Bulgarian Greek Catholic Church

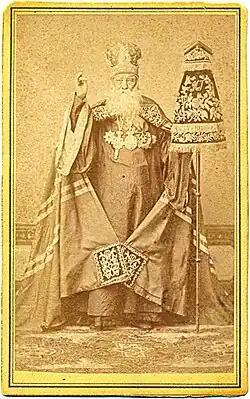
Archbishop Joseph Sokolsky, November 1872

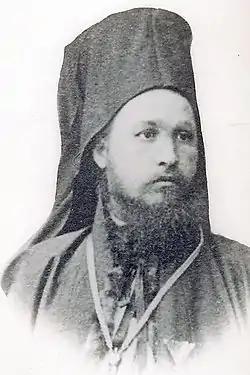
Raphael Popov (1830–1876), Bulgarian Byzantine-Catholic Bishop

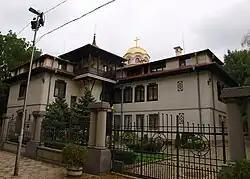
Headquarters of the Bulgarian Greek Catholic Church in Sofia, Bulgaria

The Bulgarian Greek Catholic Church is a "sui iuris" ("autonomous") Eastern Catholic church based in Bulgaria. As a particular church of the Catholic Church, it is in full communion with the Holy See. The church's liturgical usage is that of the Byzantine Rite in the Bulgarian language. The church is organized as a single eparchy—the Bulgarian Greek Catholic Eparchy of Sofia.